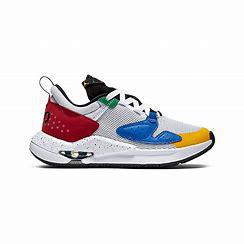
Brand: Jordan
Model: Air Cadence